Japan National Route 437

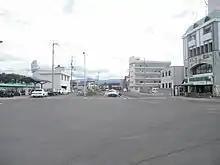

National Route 437 is a national highway of Japan connecting Matsuyama, Ehime and Iwakuni, Yamaguchi in Japan, with a total length of 61.7 km (38.34 mi).